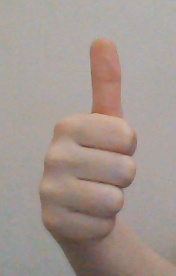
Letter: aleff